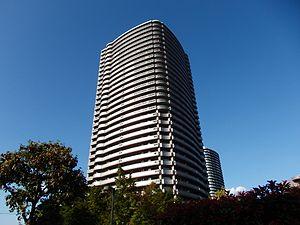
La West Court est un gratte-ciel construit à Fujimi dans l'agglomération de Tokyo en 2003.